The Tell-Tale Brain

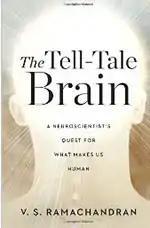

The Tell-Tale Brain: A Neuroscientist's Quest for What Makes Us Human is a 2010 nonfiction book by V. S. Ramachandran that explores the uniqueness of human nature from a neurological viewpoint.